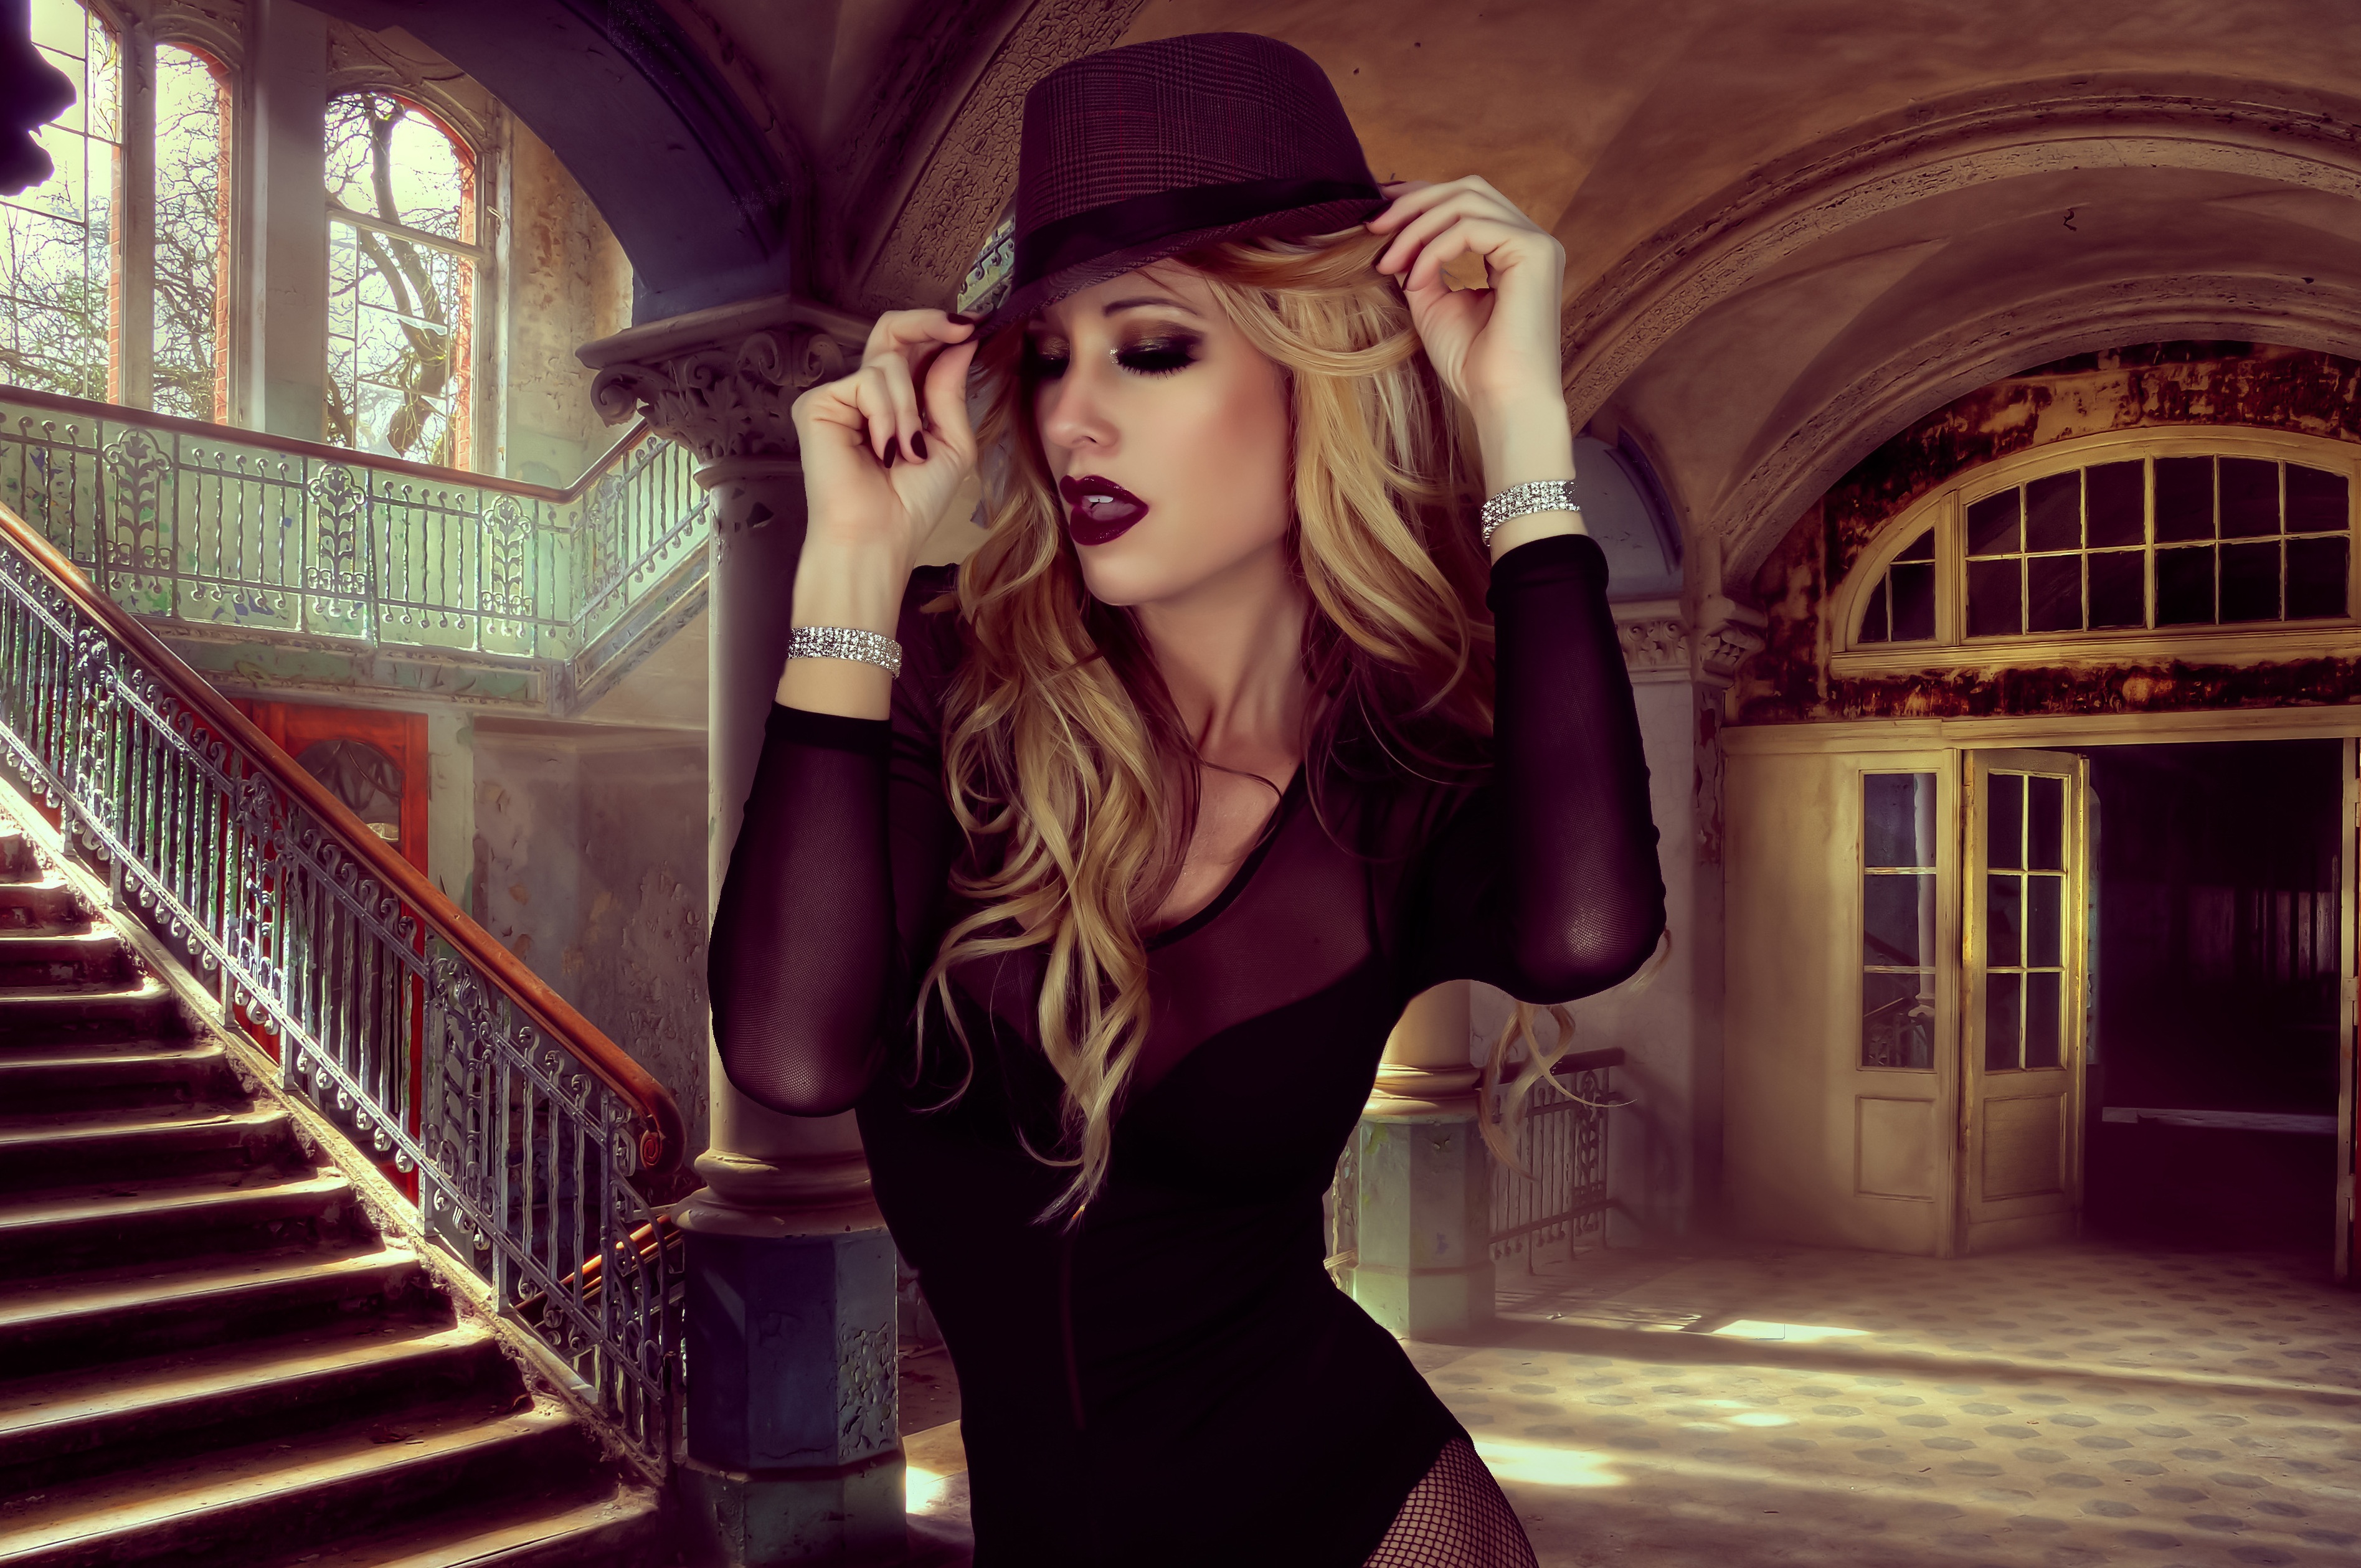
woman, photography, portrait, hat, photograph, style, image, glamour, screenshot, photo shoot